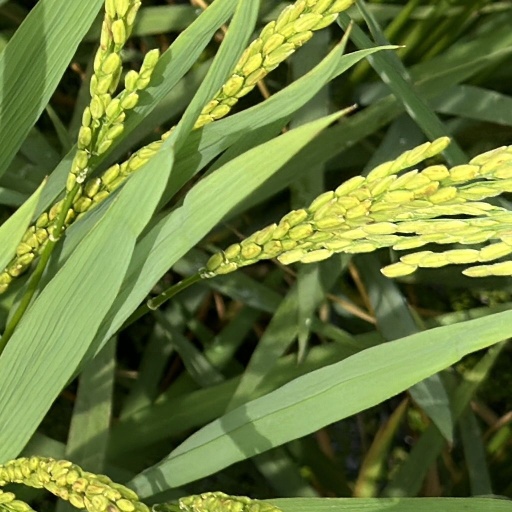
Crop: rice